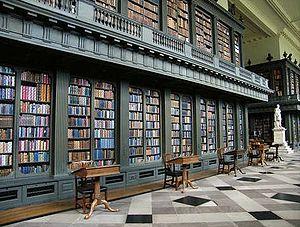
La Codrington Library est une bibliothèque universitaire située à Oxford, au Royaume-Uni. Elle est rattachée au All Souls College, un collège fédéré de l’université d'Oxford.